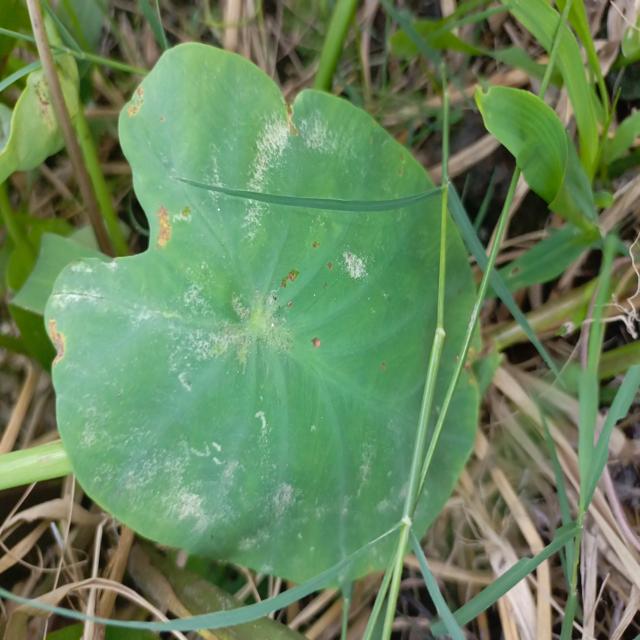
Label: Early_Blight